Shubra

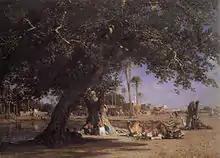
A view of Shubra in 1862 by Léon Belly.

Muhammad Ali chose the fields around the then village of Shubra El-Kheima for the location of a rural retreat where he built himself a palace in the area overlooking the Nile and extended Shubra Street in 1808 from Bab al-Hadid in Cairo, to there. A 'Fountain Pavilion' ("kushk al-fasqia"), nicknamed by French historians as the Nymphaeum, would be added to the palace gardens by 1821. Over the coming decades Mohamed Ali's heirs would turn the area into a garden suburb lining Shubra Street with their palaces.